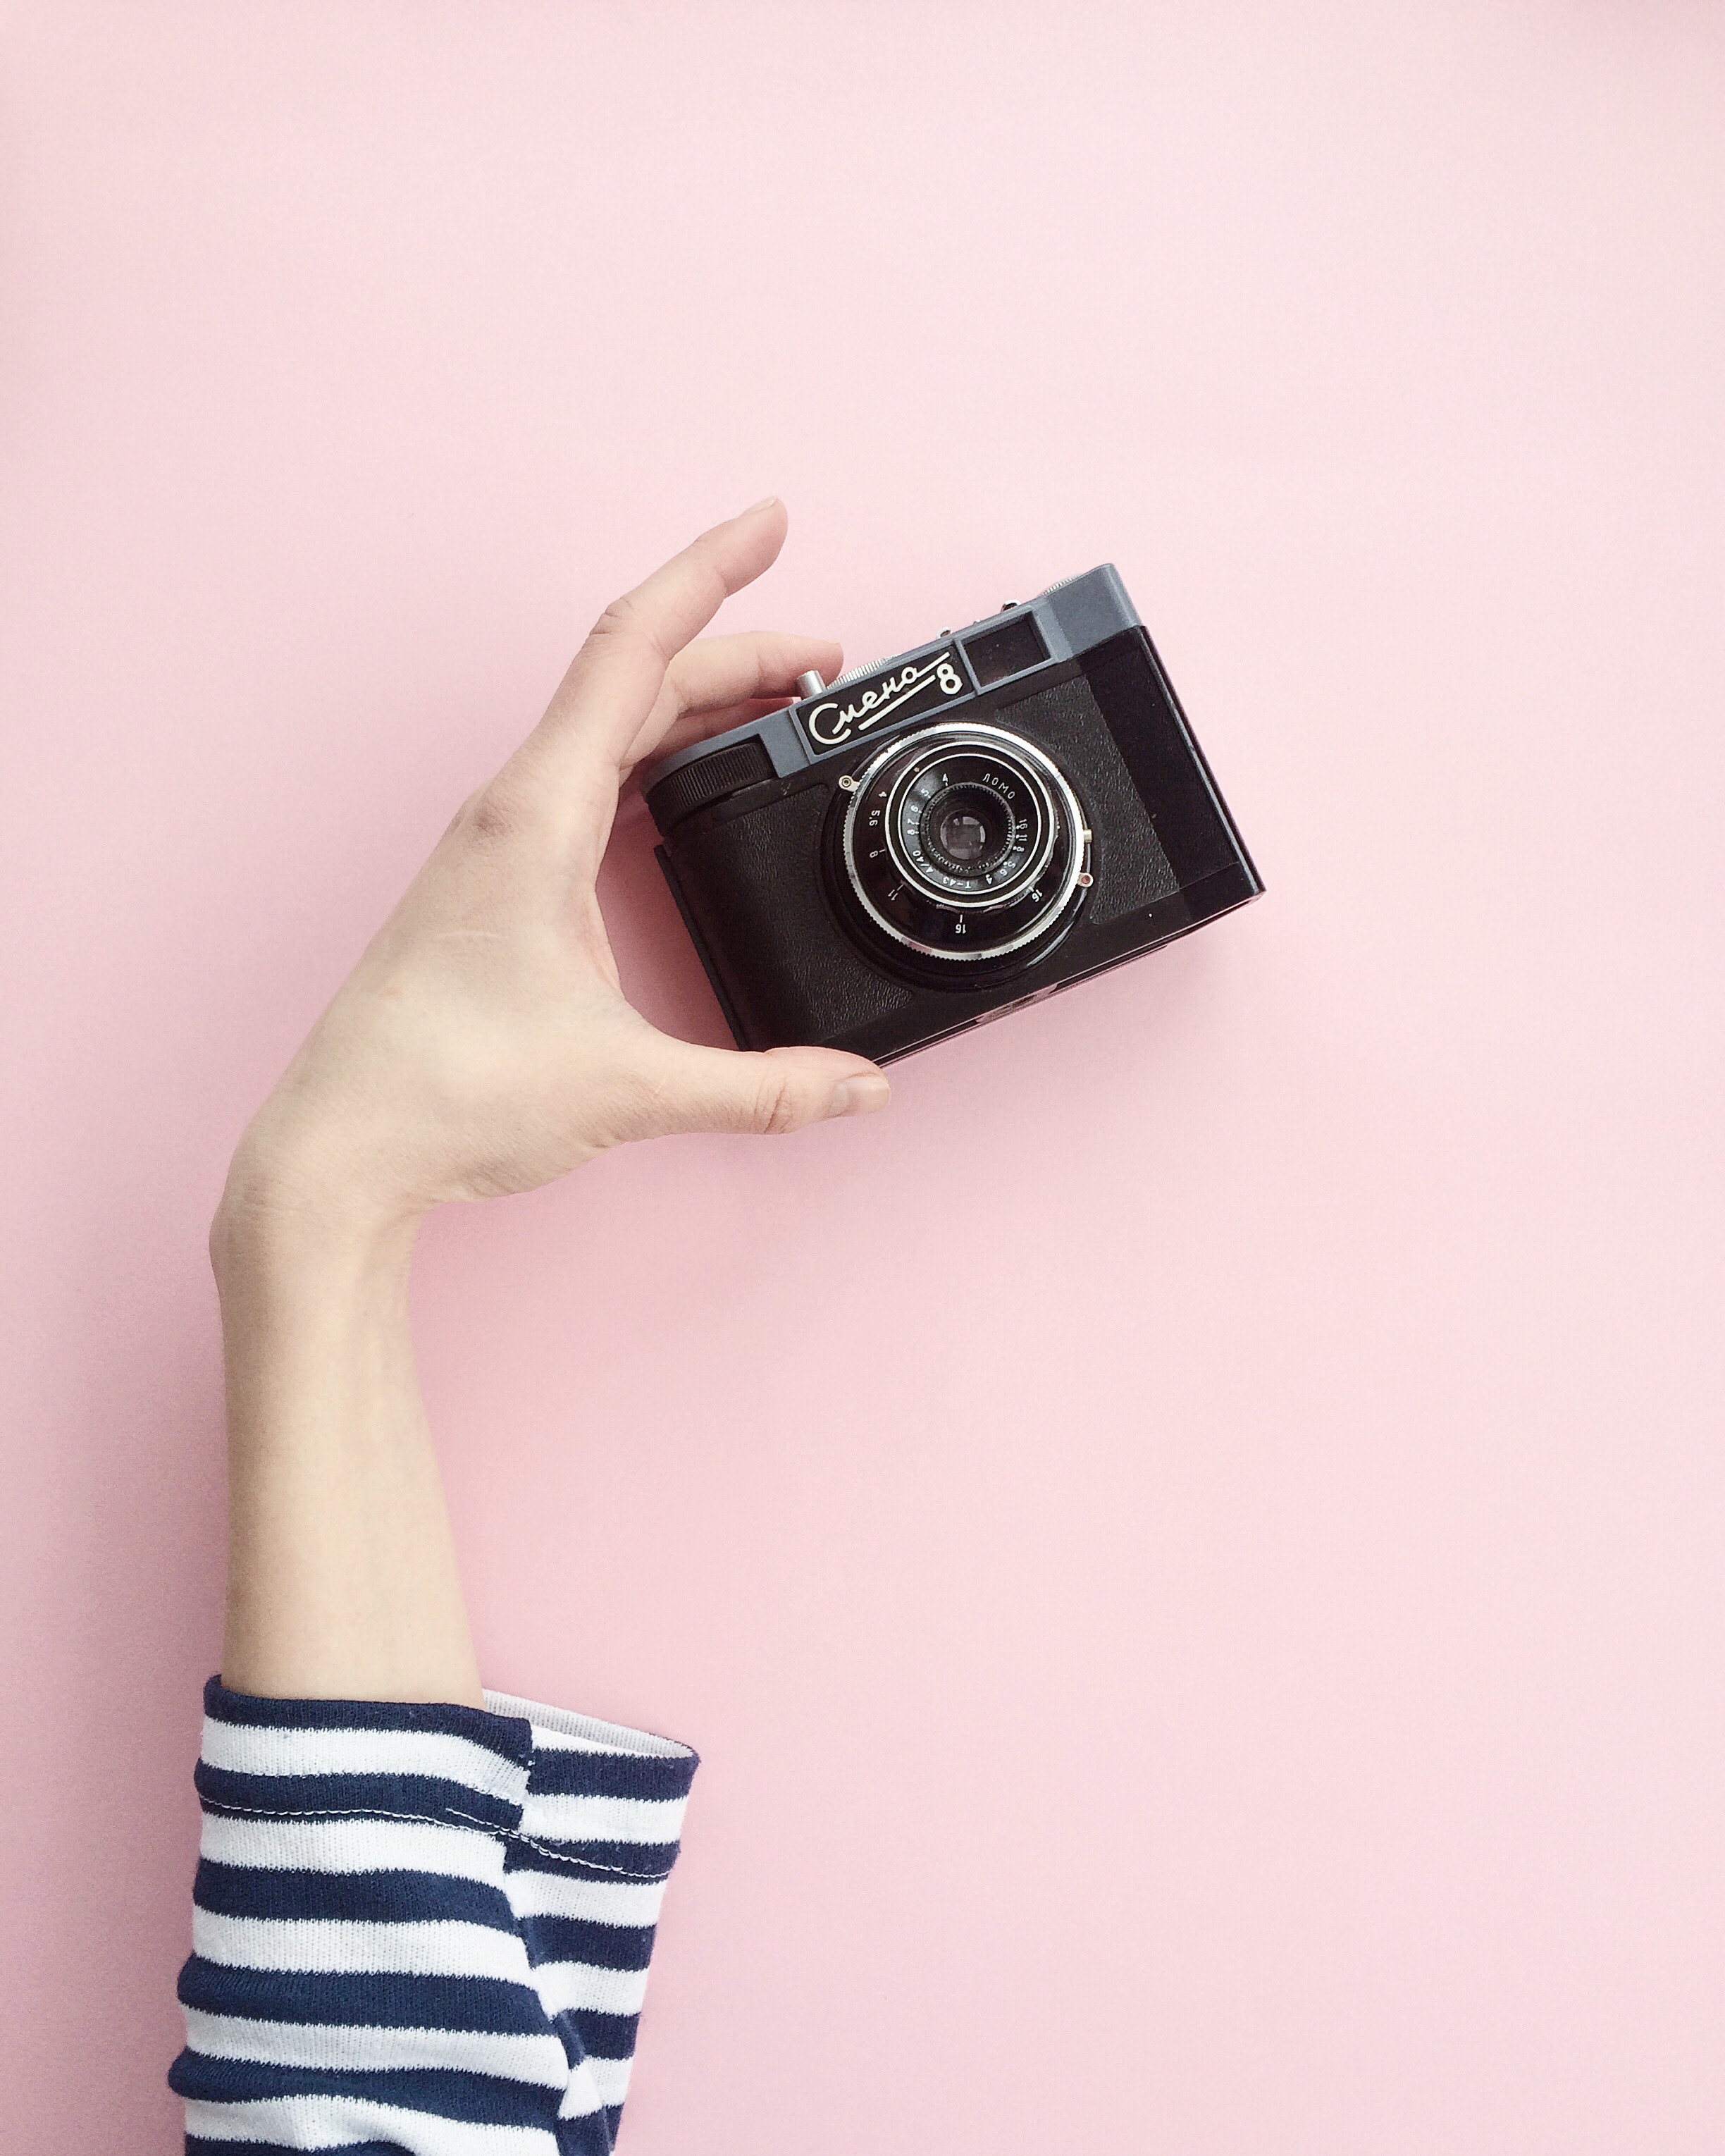
pink, hand, arm, electronics, shoulder, joint, wrist, finger, photography, Material property, wallet, cameras optics, leather, fashion accessory, camera, strap, still life photography